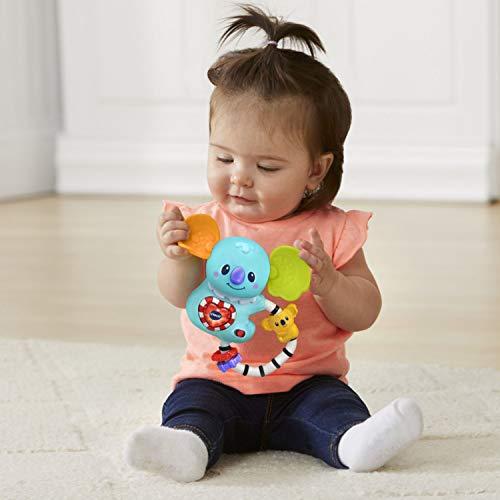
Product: VTech Twist and Hug Koala Rattle
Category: Toys & Games | Kids' Electronics | Electronic Learning Toys
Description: Your little one will be delighted when shaking the adorable koala, hearing playful sounds and short tunes.
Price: $7.99
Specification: ProductDimensions:2.2x6.3x5.9inches|ItemWeight:5.1ounces|ShippingWeight:8.5ounces(Viewshippingratesandpolicies)|ASIN:B07GXMCWT5|Itemmodelnumber:80-513200|Manufacturerrecommendedage:3month-2years|Batteries:1AAAbatteriesrequired.(included)